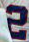
Number: 2